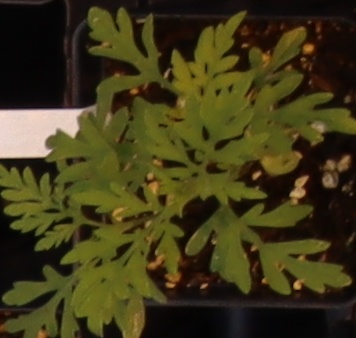
Label: Ragweed